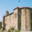
Label: castle